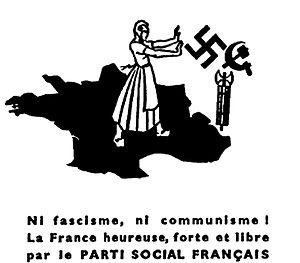
Le fascisme est une doctrine politique née en Italie en 1919. La question s'est posée pour les spécialistes des sciences politiques et les historiens de déterminer si des mouvements fascistes, au sens strict du terme, avaient également existé en France dans l'entre-deux-guerres et si le régime de Vichy avait pu constituer une variante française.
Le Parti social français est un parti politique français de droite conservatrice à tendance nationaliste fondé le 7 juillet 1936 à la suite de la dissolution des Croix-de-Feu, par son leader le colonel François de La Rocque, et disparu fin 1941.